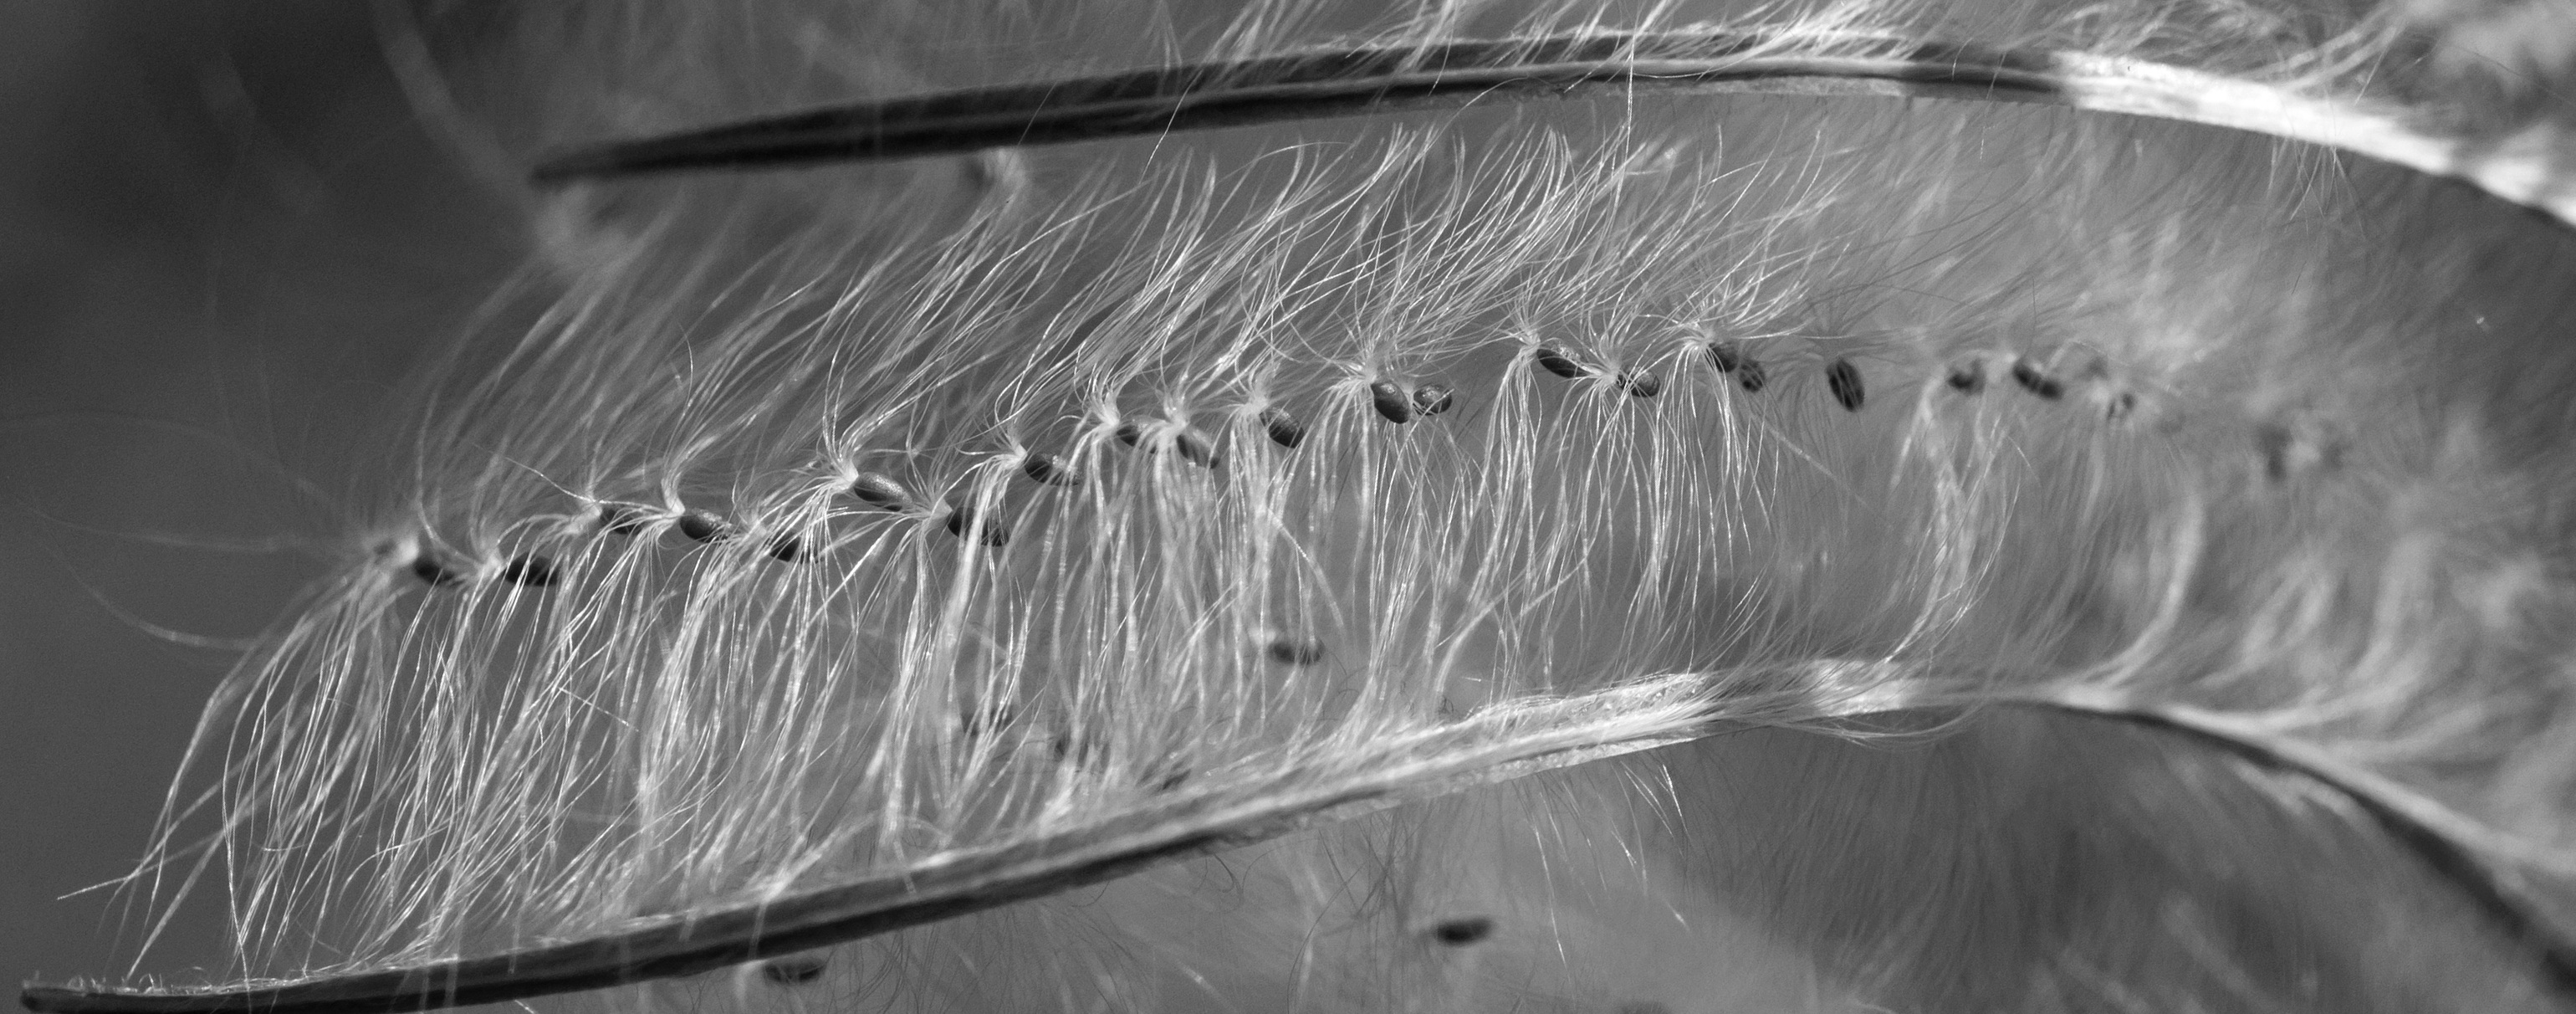
water, forest, wing, black and white, photography, macro, autumn, black, monochrome, close, material, close up, seeds, eye, organ, macro photography, epilobium, seeds was, flying seeds, autumn beginning, monochrome photography